Goffar the Pict

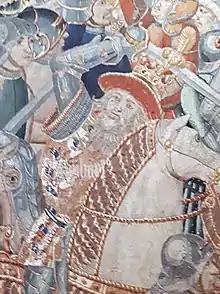
Goffar in a tapestry now in the Cathedral of the Savior of Zaragoza's museum

Goffar known as Goffar the Pict, was a pseudo-historical king of Aquitaine around the year in Geoffrey of Monmouth's "Historia Regum Britanniae". In the story, he was defeated by Brutus of Troy and Corineus on their way to Britain. Later histories of Britain and France included Goffar from "Historia Regum Britanniae", and sometimes expanded the story with additional details.